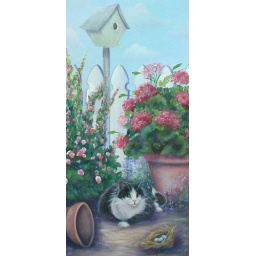
Garden tuxedo cat in the flower garden guarding a robin egg nest painting I did.